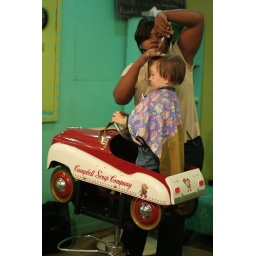
Sam gets to sit in a cute little car to have his hair cut.